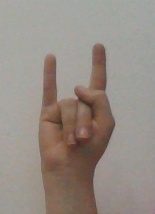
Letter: la